Jean Baptiste Guth

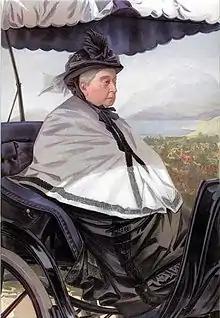
Queen Victoria at Cimiez, by Guth, for the diamond jubilee supplement of "Vanity Fair", June 1897

Guth worked mostly in watercolour and pastels, for reproduction by chromolithography.